Jean-Louis Viovy

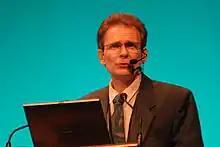
Jean-Louis Viovy, MicroTAS 2007.

Jean Louis Viovy is a French physicist and polymer scientist and currently a researcher at CNRS (France). Since 1999, he leads within the Curie Institute (Paris) the MMBM team (Macromolecules and Microsystems in Biology and Medicine) dedicated to research on lab-on-chips, bioanalytical methods and translational medicine. He was awarded the Bronze Medal of the CNRS (1983), the Polymer Prize of the French Chemical Society (1996), the Philip Morris Scientific Prize in 1996 and two OSEO Entrepreneurship Awards in 2004 and 2005.